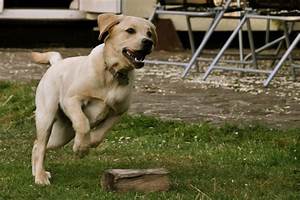
Label: cane